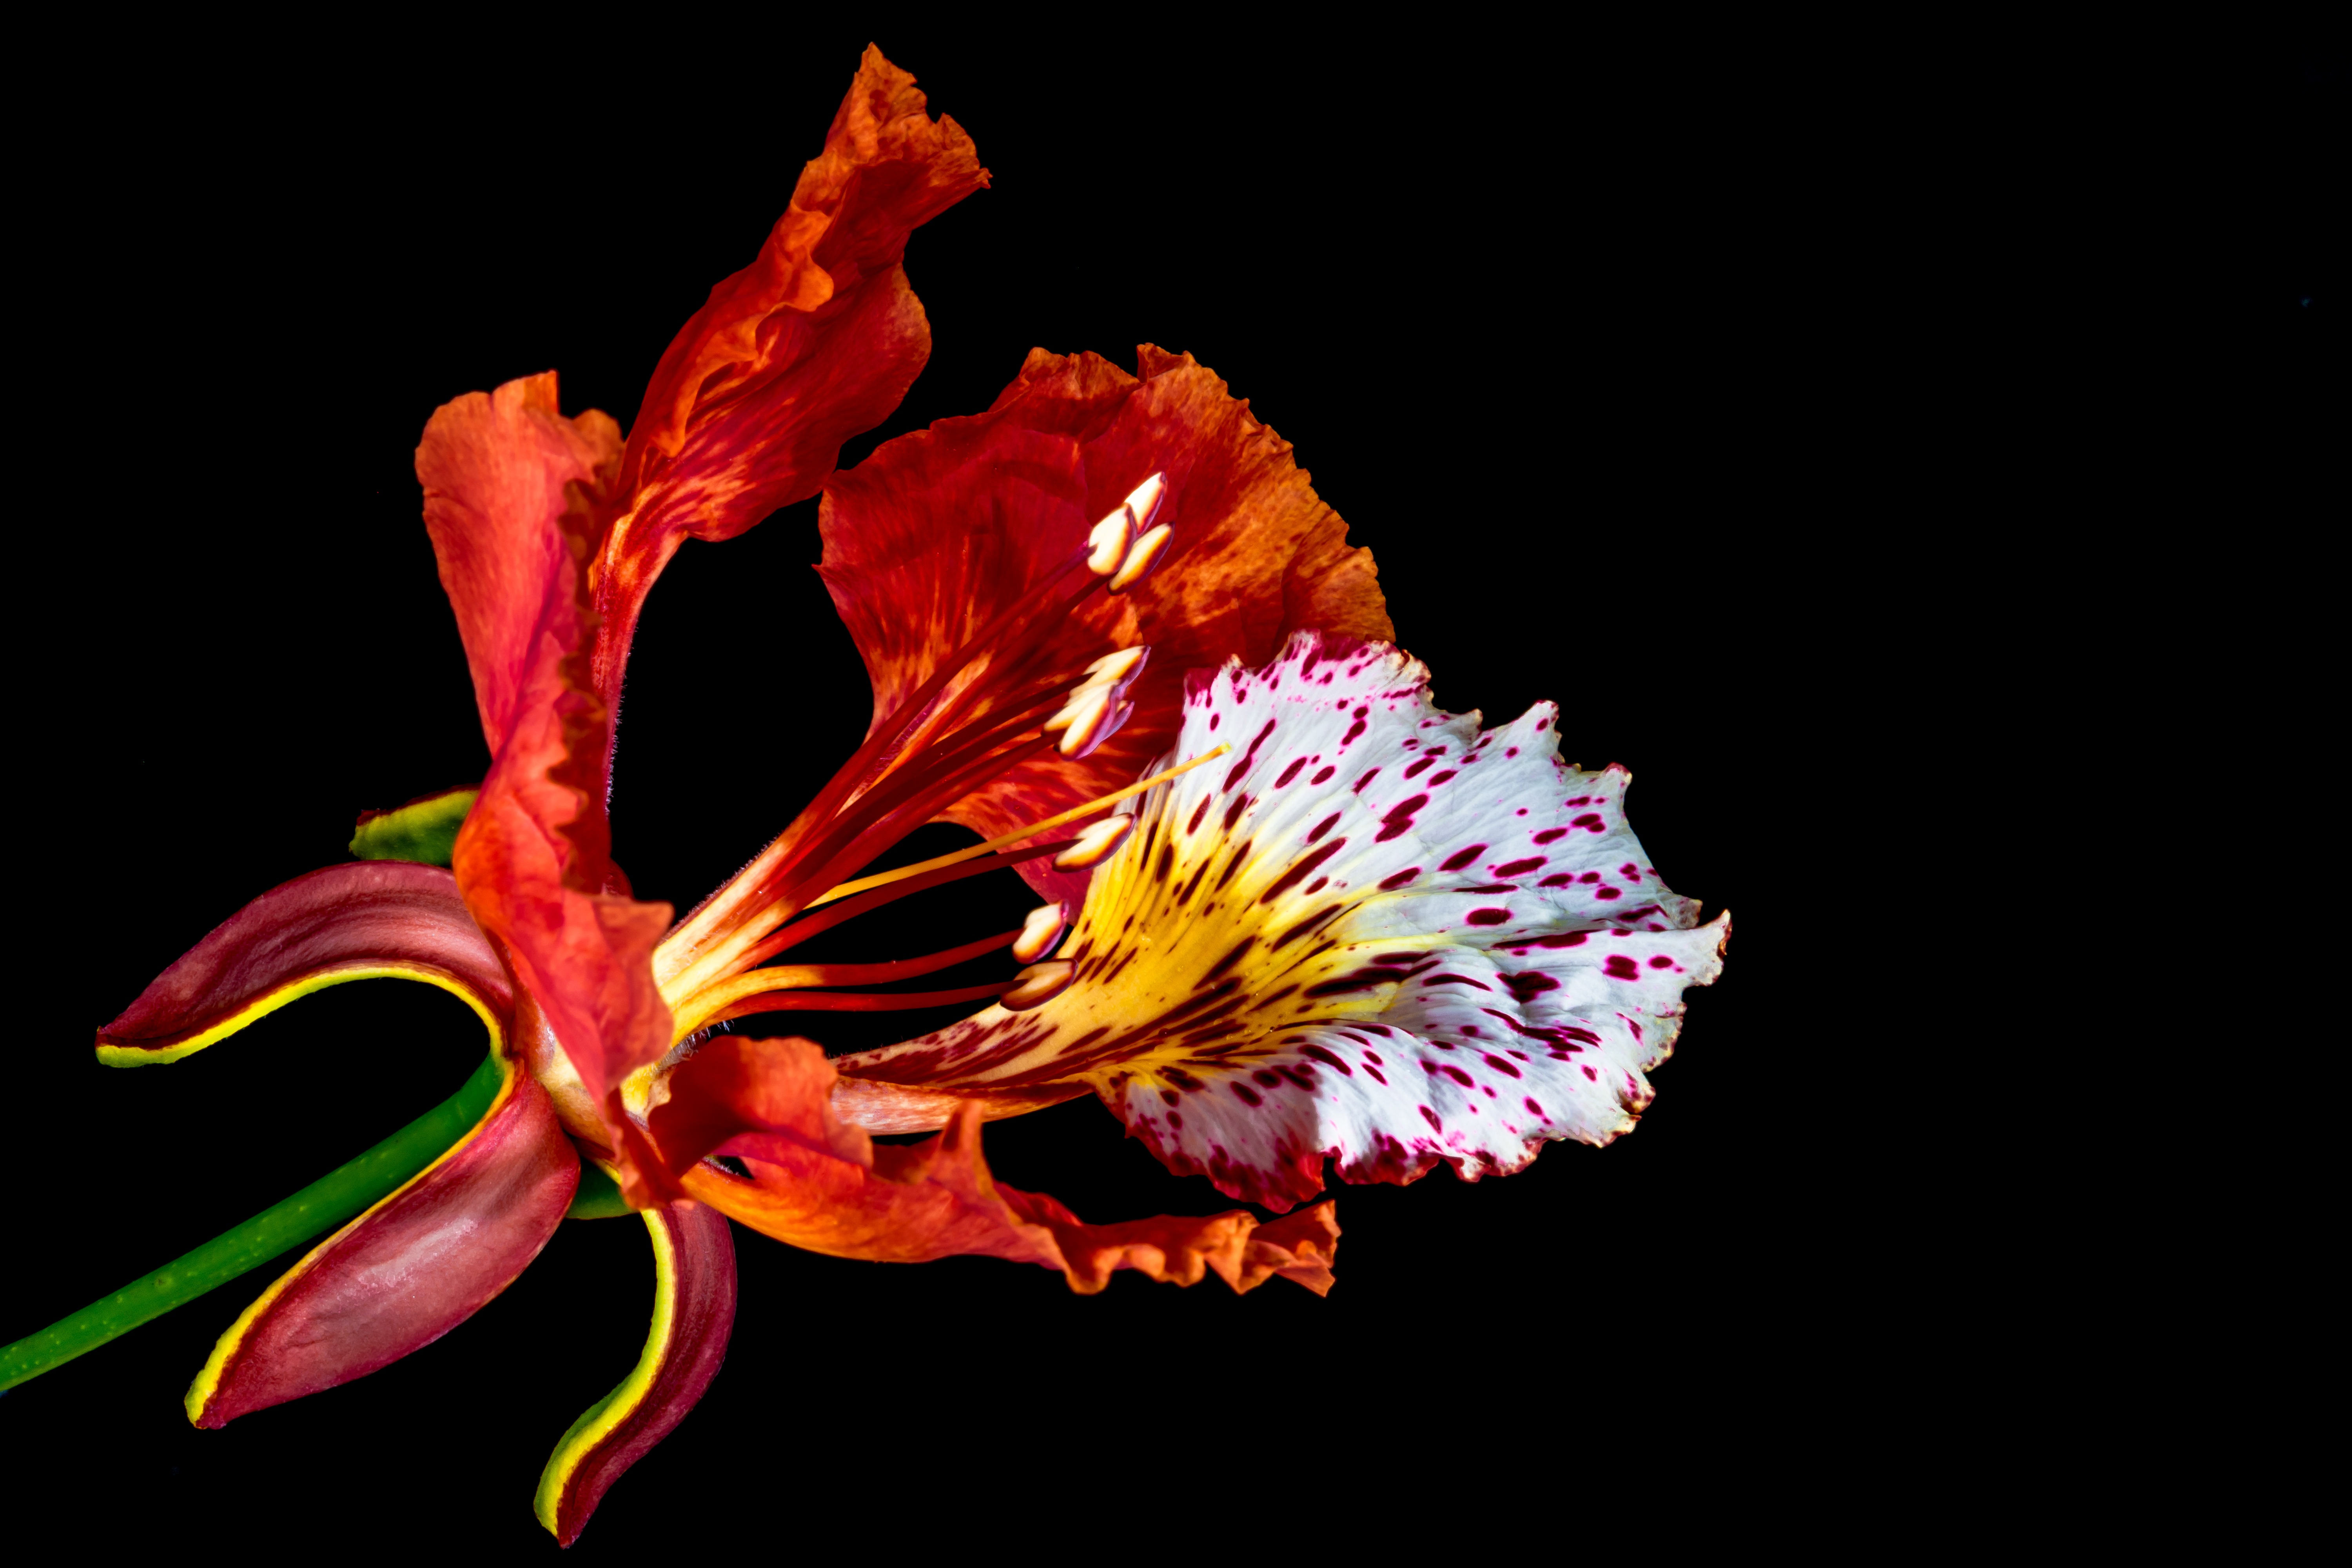
blossom, plant, leaf, flower, petal, bloom, red, flora, human body, organ, macro photography, flowering plant, land plant